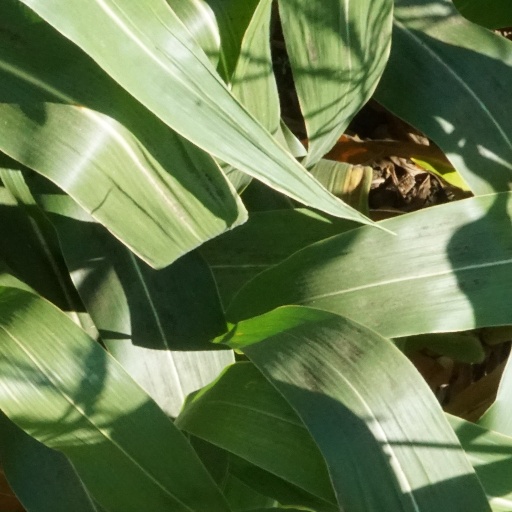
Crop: maize; corn